Conscience

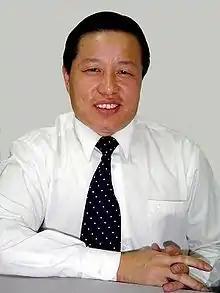
Gao Zhisheng human rights lawyer abducted in China

Noam Chomsky has argued that forces opposing the development of such a world conscience include free market ideologies that valorise corporate greed in nominal electoral democracies where advertising, shopping malls and indebtedness, shape citizens into apathetic consumers in relation to information and access necessary for democratic participation. John Passmore has argued that mystical considerations about the global expansion of all human consciousness, should take into account that if as a species we do become something much superior to what we are now, it will be as a consequence of "conscience" not only implanting a goal of moral perfectibility, but assisting us to remain periodically anxious, passionate and discontented, for these are necessary components of care and compassion. The "Committee on Conscience" of the US Holocaust Memorial Museum has targeted genocides such as those in Rwanda, Bosnia, Darfur, the Congo and Chechnya as challenges to the world's conscience. Oscar Arias Sanchez has criticised global arms industry spending as a failure of conscience by nation states: "When a country decides to invest in arms, rather than in education, housing, the environment, and health services for its people, it is depriving a whole generation of its right to prosperity and happiness. We have produced one firearm for every ten inhabitants of this planet, and yet we have not bothered to end hunger when such a feat is well within our reach. This is not a necessary or inevitable state of affairs. It is a deliberate choice" (see Campaign Against Arms Trade). US House of Representatives Speaker Nancy Pelosi, after meeting with the 14th Dalai Lama during the 2008 violent protests in Tibet and aftermath said: "The situation in Tibet is a challenge to the conscience of the world." Nelson Mandela, through his example and words, has been described as having shaped the conscience of the world. The Right Livelihood Award is awarded yearly in Sweden to those people, mostly strongly motivated by "conscience", who have made exemplary practical contributions to resolving the great challenges facing our planet and its people. In 2009, for example, along with Catherine Hamlin (obstetric fistula and see fistula foundation)), David Suzuki (promoting awareness of climate change) and Alyn Ware (nuclear disarmament), René Ngongo shared the Right Livelihood Award "for his courage in confronting the forces that are destroying the Congo Basin's rainforests and building political support for their conservation and sustainable use". Avaaz is one of the largest global on-line organizations launched in January 2007 to promote conscience-driven activism on issues such as climate change, human rights, animal rights, corruption, poverty, and conflict, thus "closing the gap between the world we have and the world most people everywhere want".